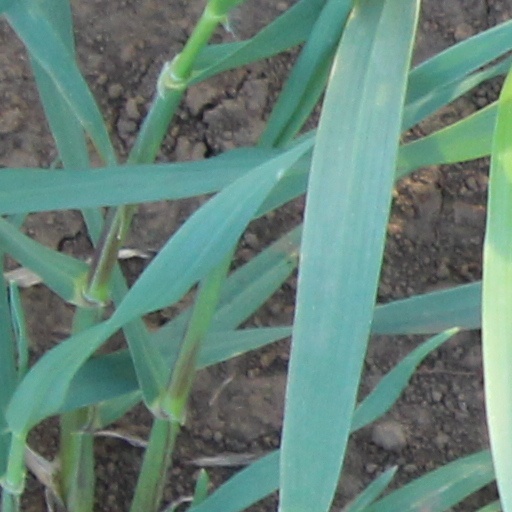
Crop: wheat